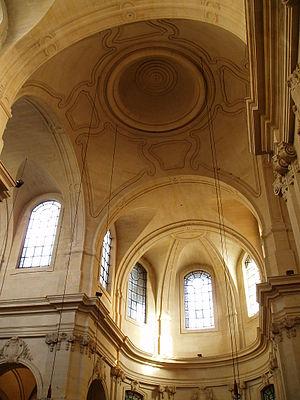
La cathédrale Saint-Louis de Versailles est une église de style rocaille construite par l'architecte Jacques Hardouin-Mansart de Sagonne. Elle fut bénie le 25 août 1754, jour de la saint Louis, et choisie comme cathédrale à la création de l'évêché de Versailles en 1802. Elle ne fut consacrée qu'en 1843.